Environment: real
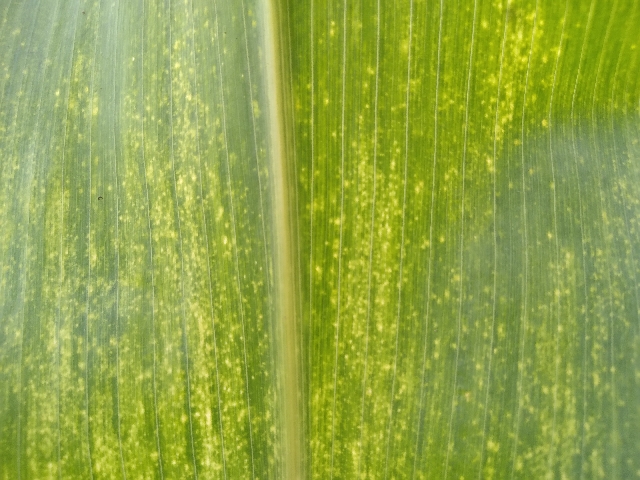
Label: lethal_necrosis